Woman's World (1954 film)

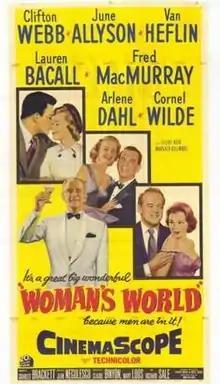
Theatrical release poster

Woman's World (also known as A Woman's World) is a 1954 American CinemaScope and print by Technicolor drama film about corporate America directed by Jean Negulesco and starring Clifton Webb, June Allyson, Van Heflin, Lauren Bacall, Fred MacMurray, Arlene Dahl and Cornel Wilde. The screenplay concerns three men who compete for the top job at a large company.